Beyond a Reasonable Doubt (2009 film)

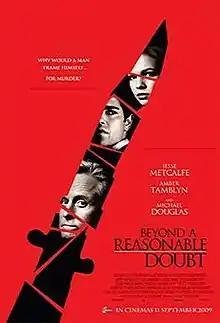
Theatrical release poster

Beyond a Reasonable Doubt is a 2009 American crime thriller film written, directed, and shot by Peter Hyams, starring Michael Douglas, Jesse Metcalfe and Amber Tamblyn. Based on Fritz Lang's 1956 film of the same name, it was Hyams' second reimagining of an RKO property after 1990's "Narrow Margin".